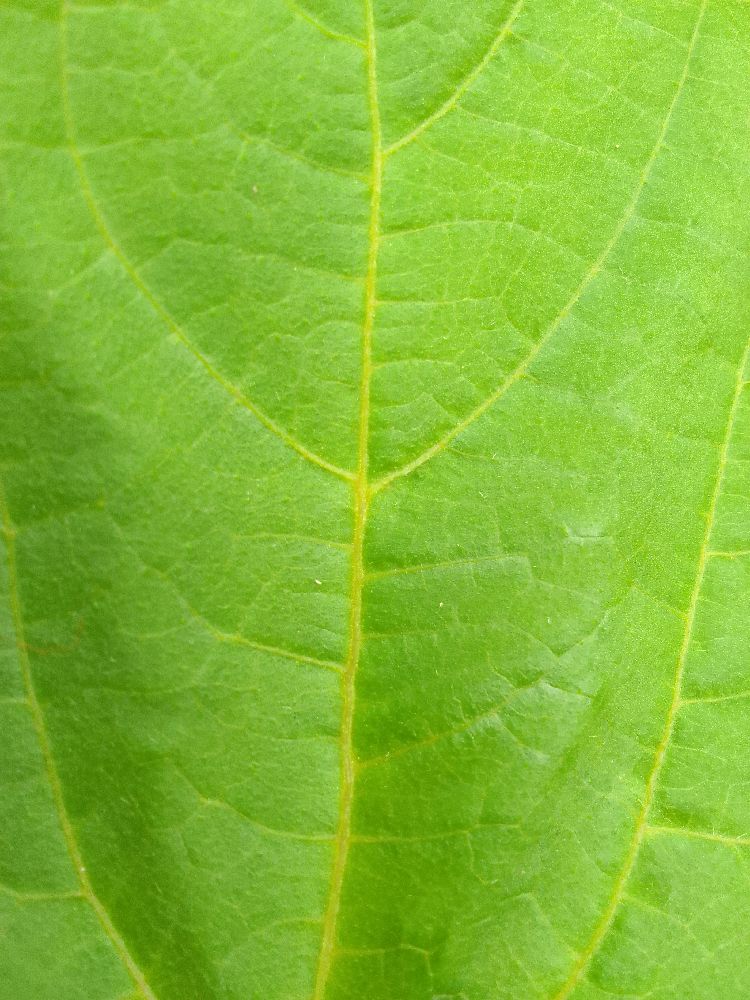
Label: healthy